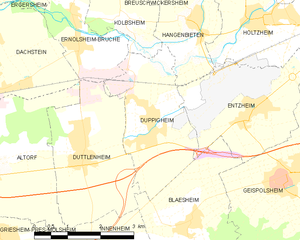
Carte des communes françaises